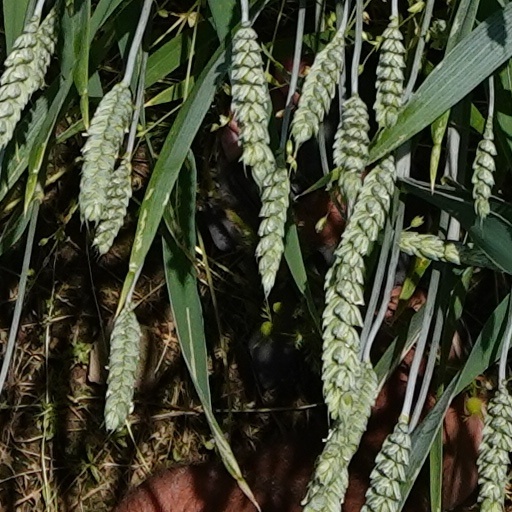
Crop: wheat